Dodd-Walls Centre

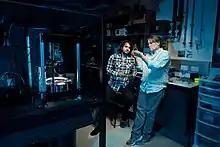
Matheus Vargas and Cather Simpson in the Photon Factory, University of Auckland

Kasper van Wijk and Jami Shepherd Johnson at the Physical Acoustics Laboratory at the University of Auckland use photoacoustic, ultrasonic, and laser-ultrasonic imaging techniques inspired by geophysical methods. Outside, targets include the Auckland volcanic field, geothermal exploration, and micro-seismicity for fluid reservoir characterisation. In the laboratory, they have measured the structure of rock and ice, the stiffness of wood, the structure of bone and arteries and the firmness of fruit.